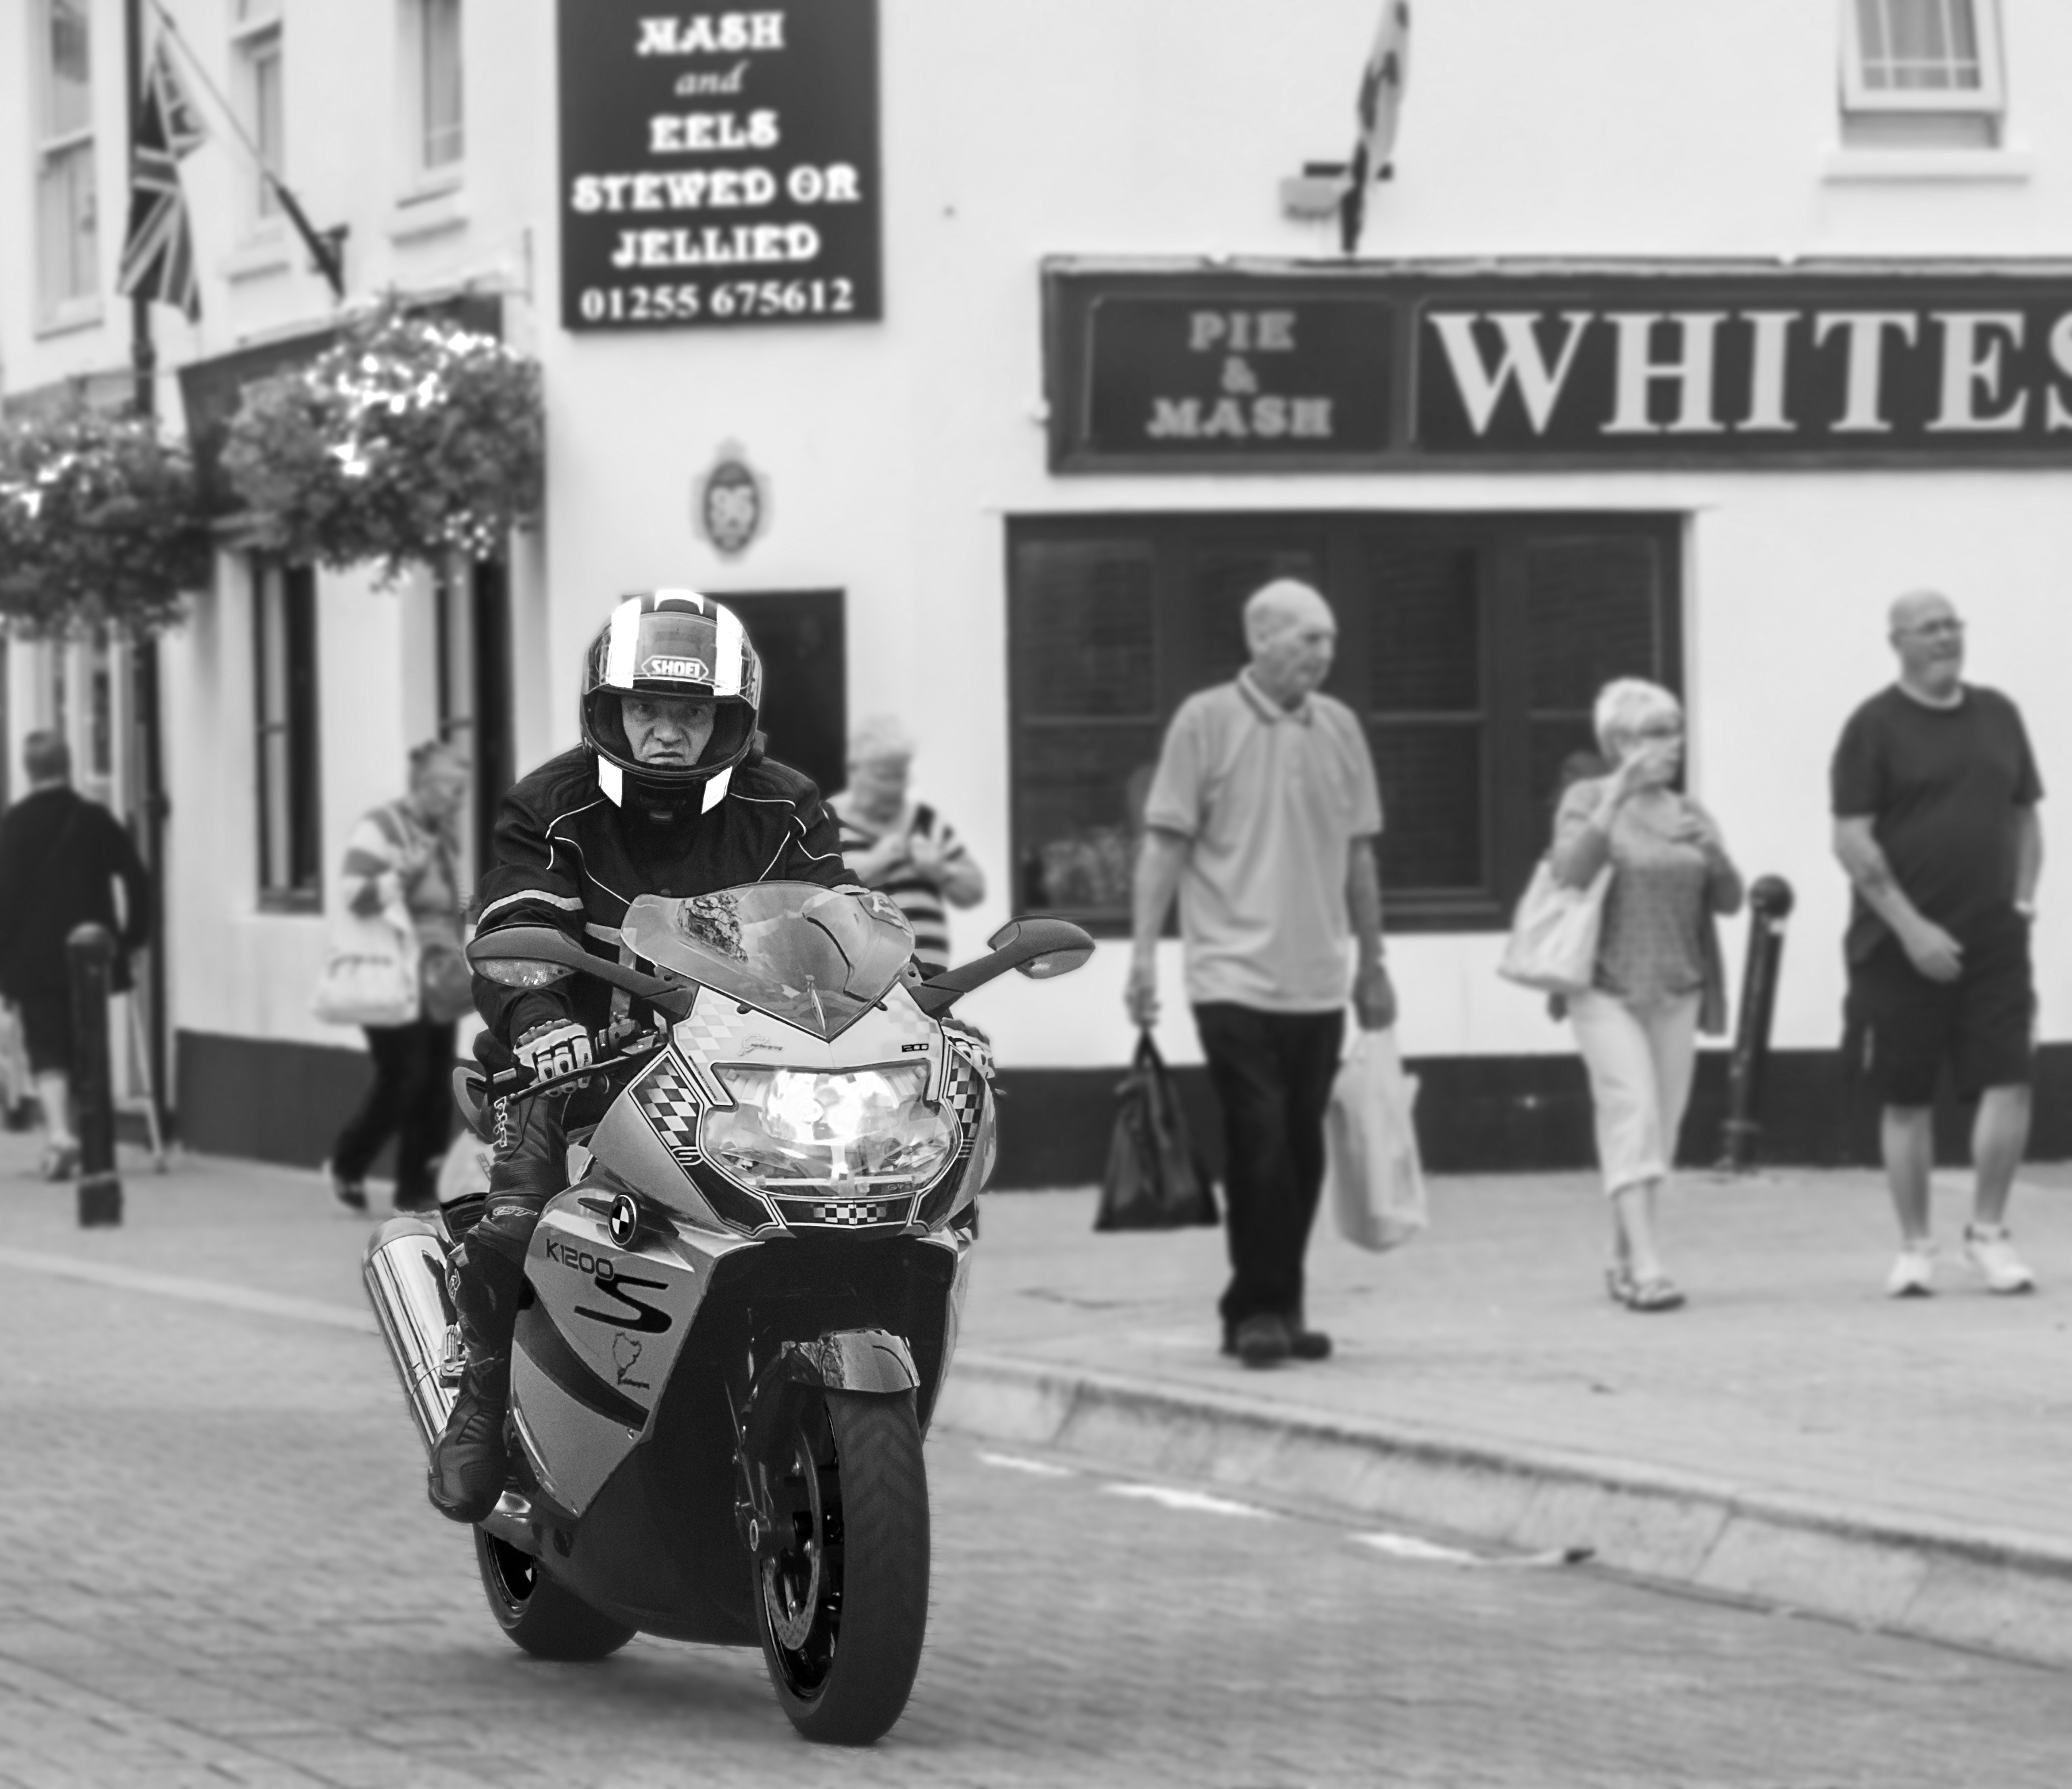
black and white, white, street, bike, transportation, transport, vehicle, motorcycle, monochrome, motorbike, england, motorcycling, essex, monochrome photography, walton on the naze